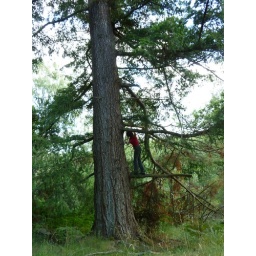
Climbing a tree by the river